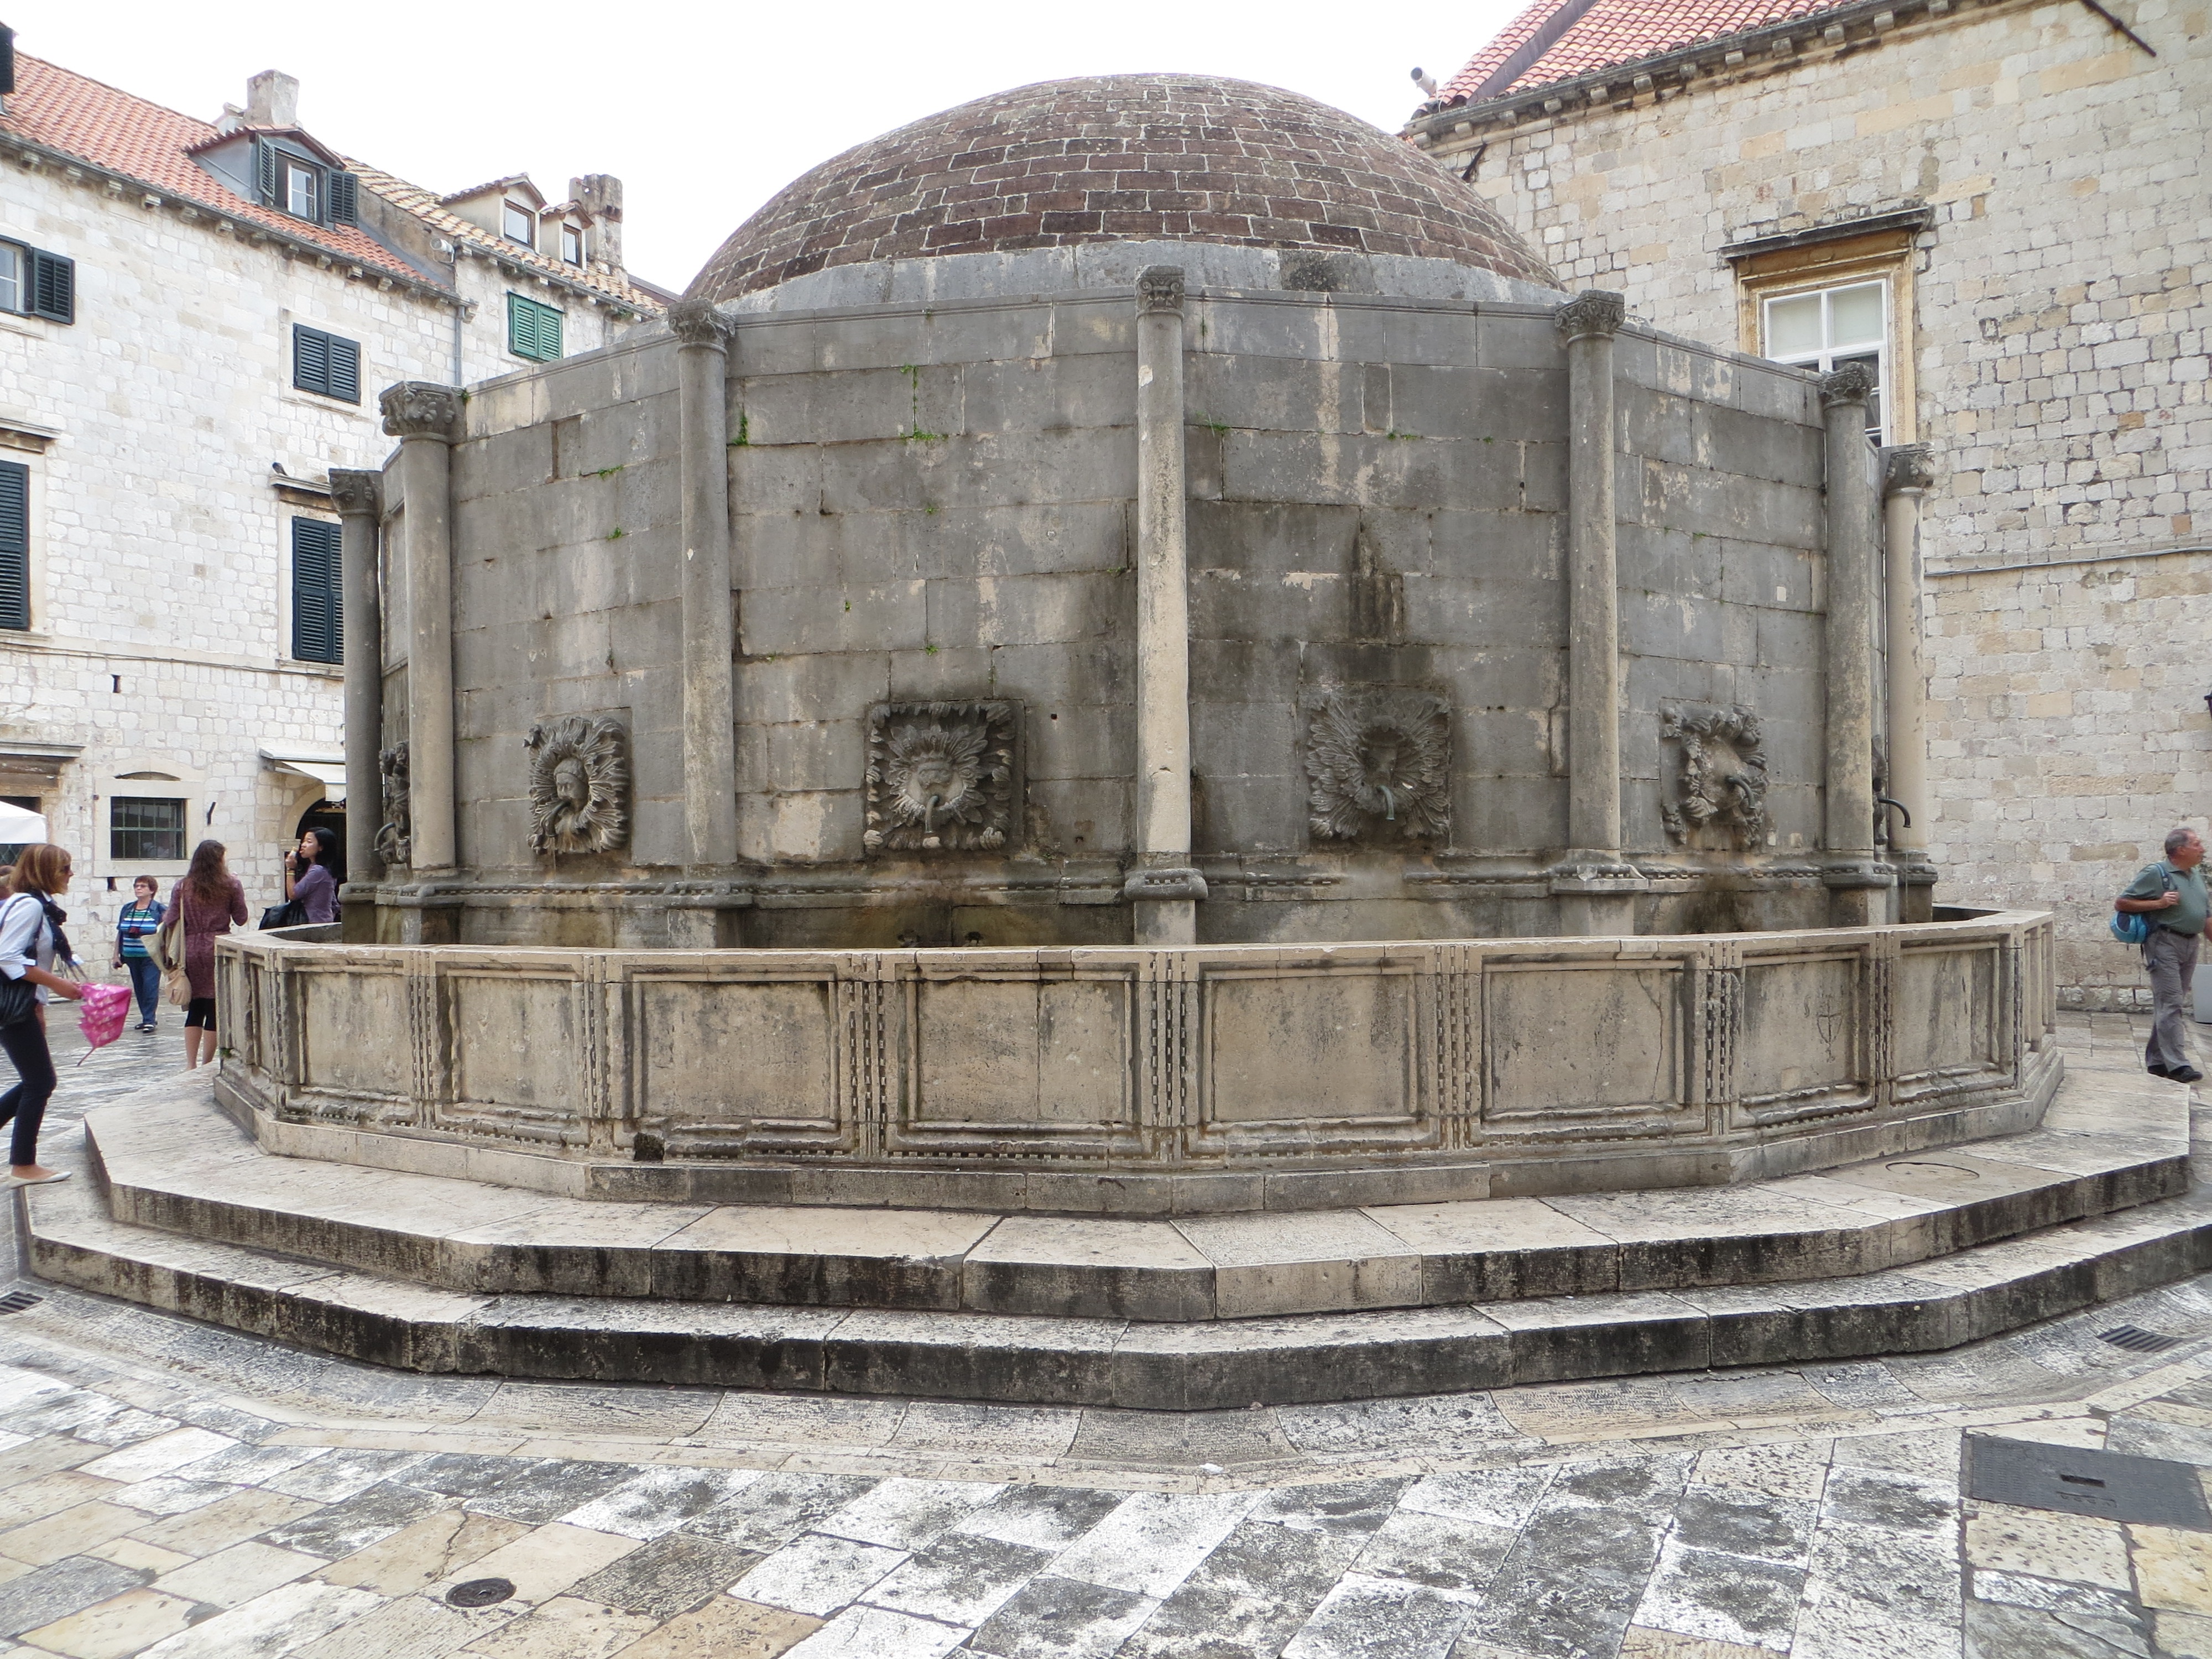
building, monument, landmark, place of worship, baptistery, croatia, temple, dubrovnik, fountain, synagogue, basilica, water feature, walled city, historic site, ancient history, ancient roman architecture